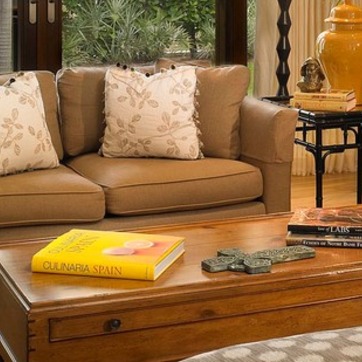
Material: leather